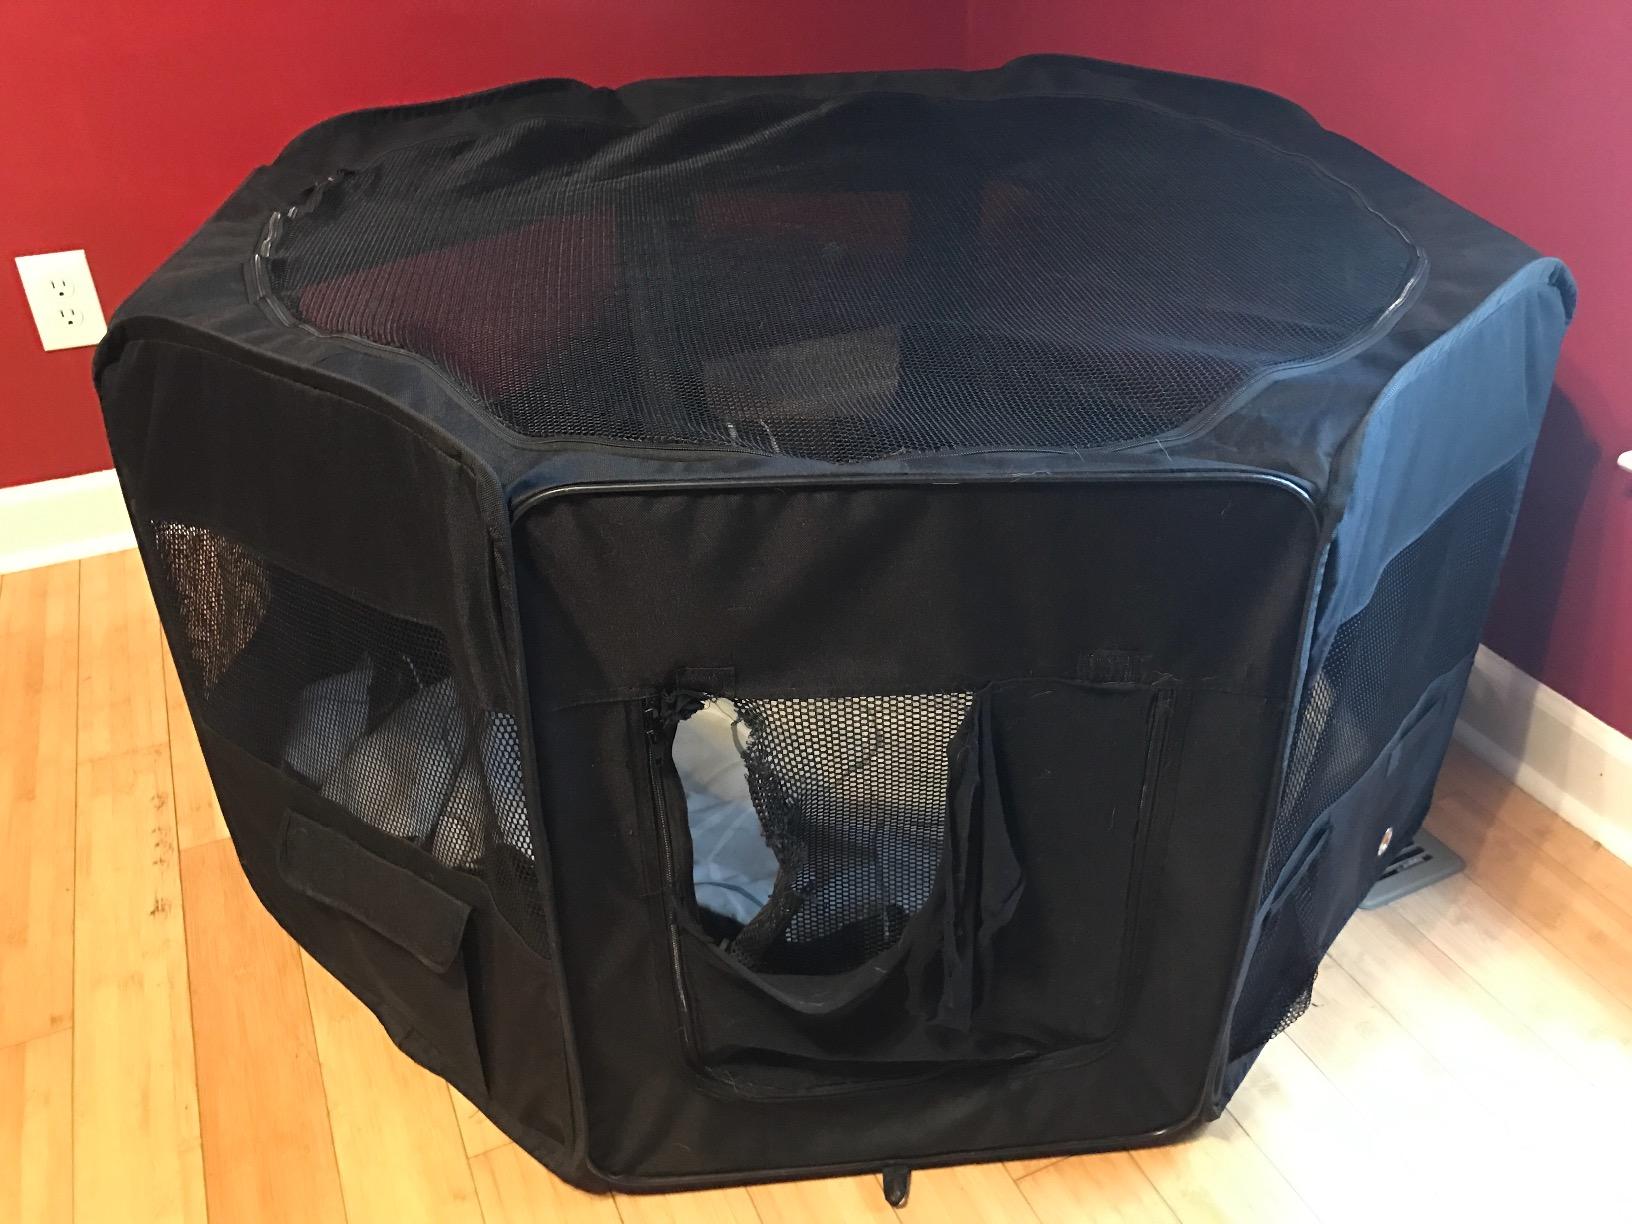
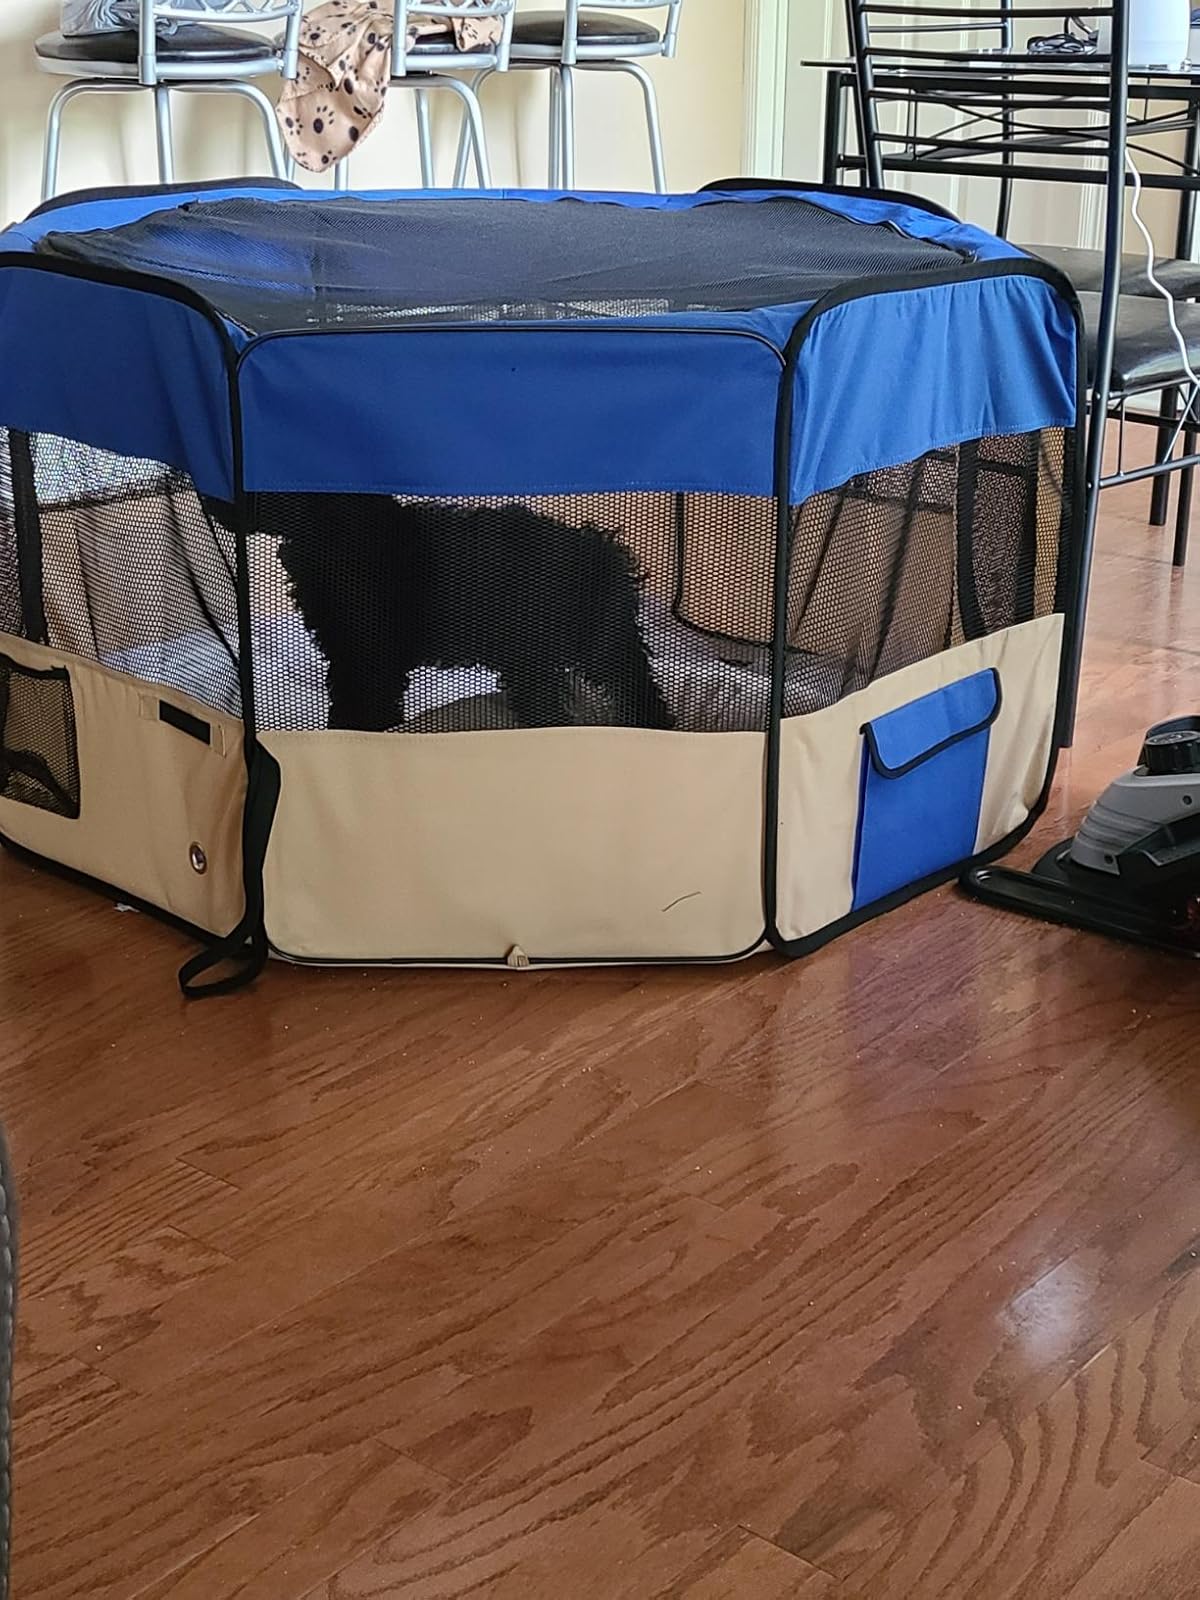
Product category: items_kennel
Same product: no